Field Museum of Natural History

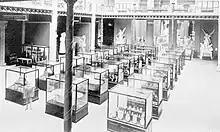
North Hall, circa 1895

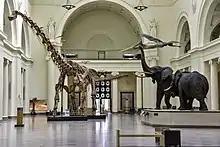
Stanley Field Hall in 2020

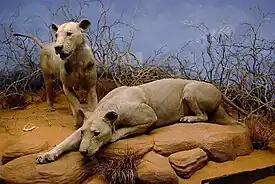
The Tsavo Maneaters on display in Mammals of Africa exhibit hall

The Museum received 1,018,002 visitors in 2022, ranking it 21st in the List of most-visited museums in the United States.